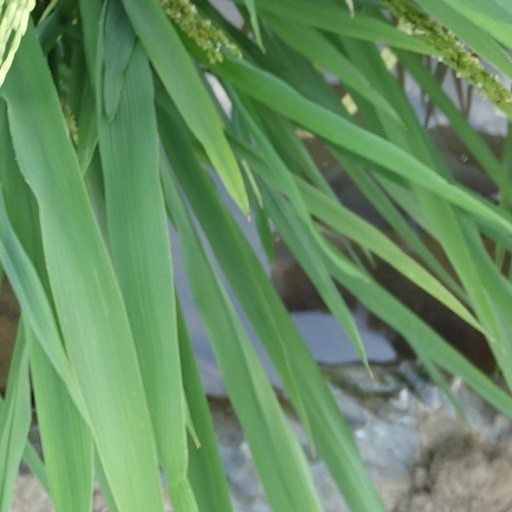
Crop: rice